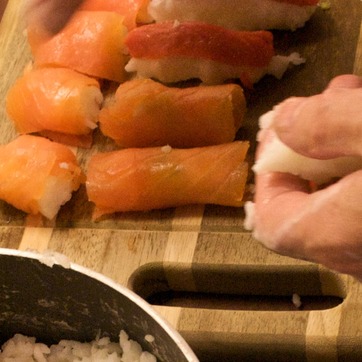
Material: food